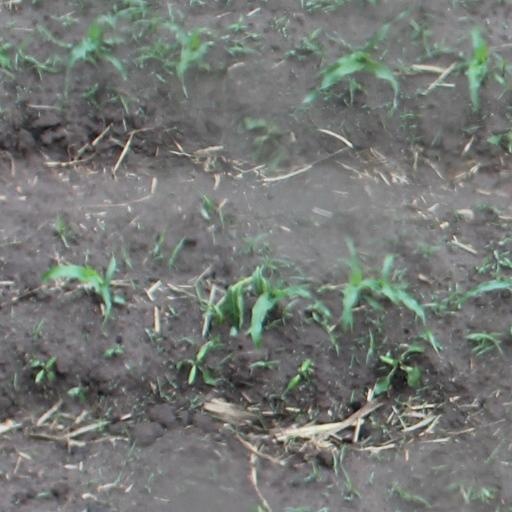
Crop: maize; corn